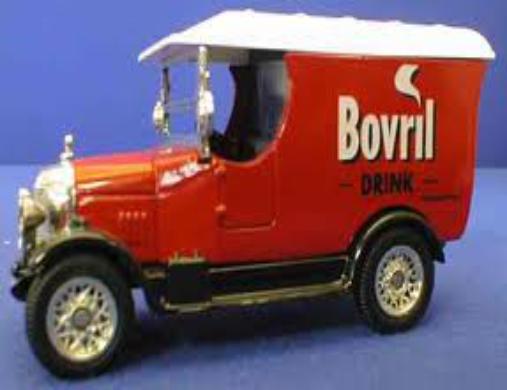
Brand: Bovril
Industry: Food